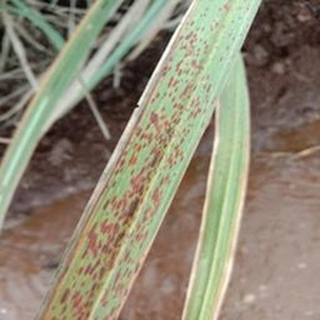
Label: sugarcane_rust